Zenonas Puzinauskas

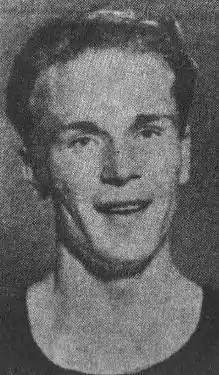
Zenonas Puzinauskas in 1939

Zenonas Puzinauskas (March 4, 1920 – July 16, 1995) was a Lithuanian basketball player. He won two gold medals with the Lithuania national basketball team during EuroBasket 1937 and EuroBasket 1939.